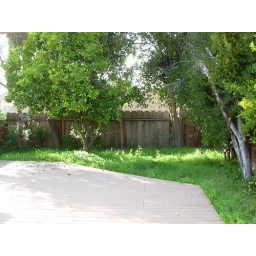
More of the back yard. The big tree in the center is either lemon or orange.